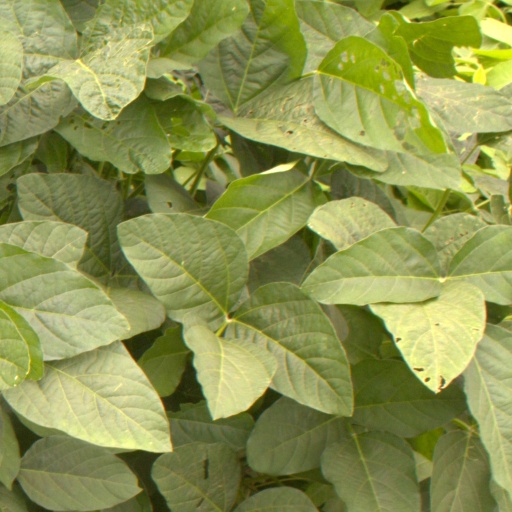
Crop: soybean